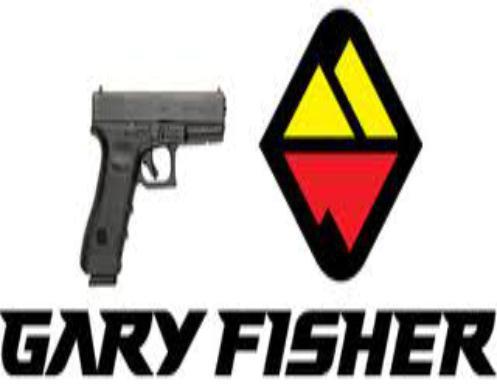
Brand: gary fisher
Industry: Transportation